Elli Tompuri

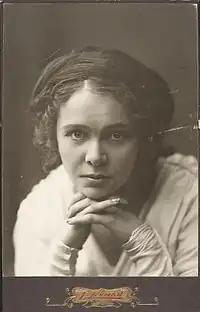
Elli Tompuri (1913)

Elin Hulda Maria Tompuri, known as Elli (20 January 1880, Vehkalahti – 4 February 1962, Helsinki) was a Finnish actress, director, dancer and author.